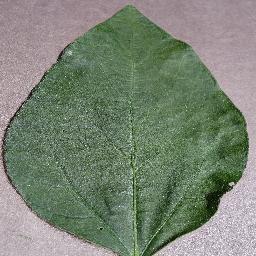
Label: Soybean___healthy